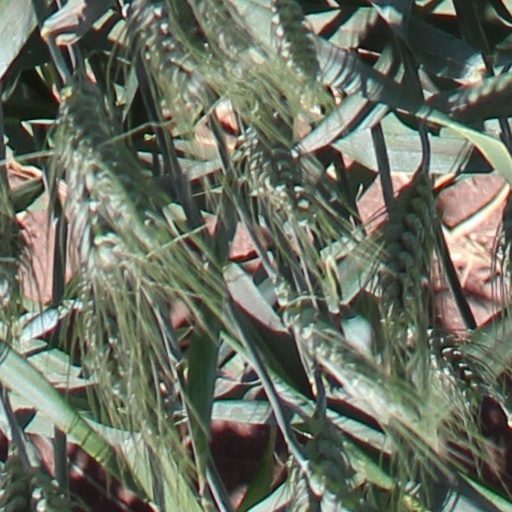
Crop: wheat